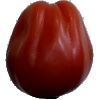
Label: Tomato Heart 1